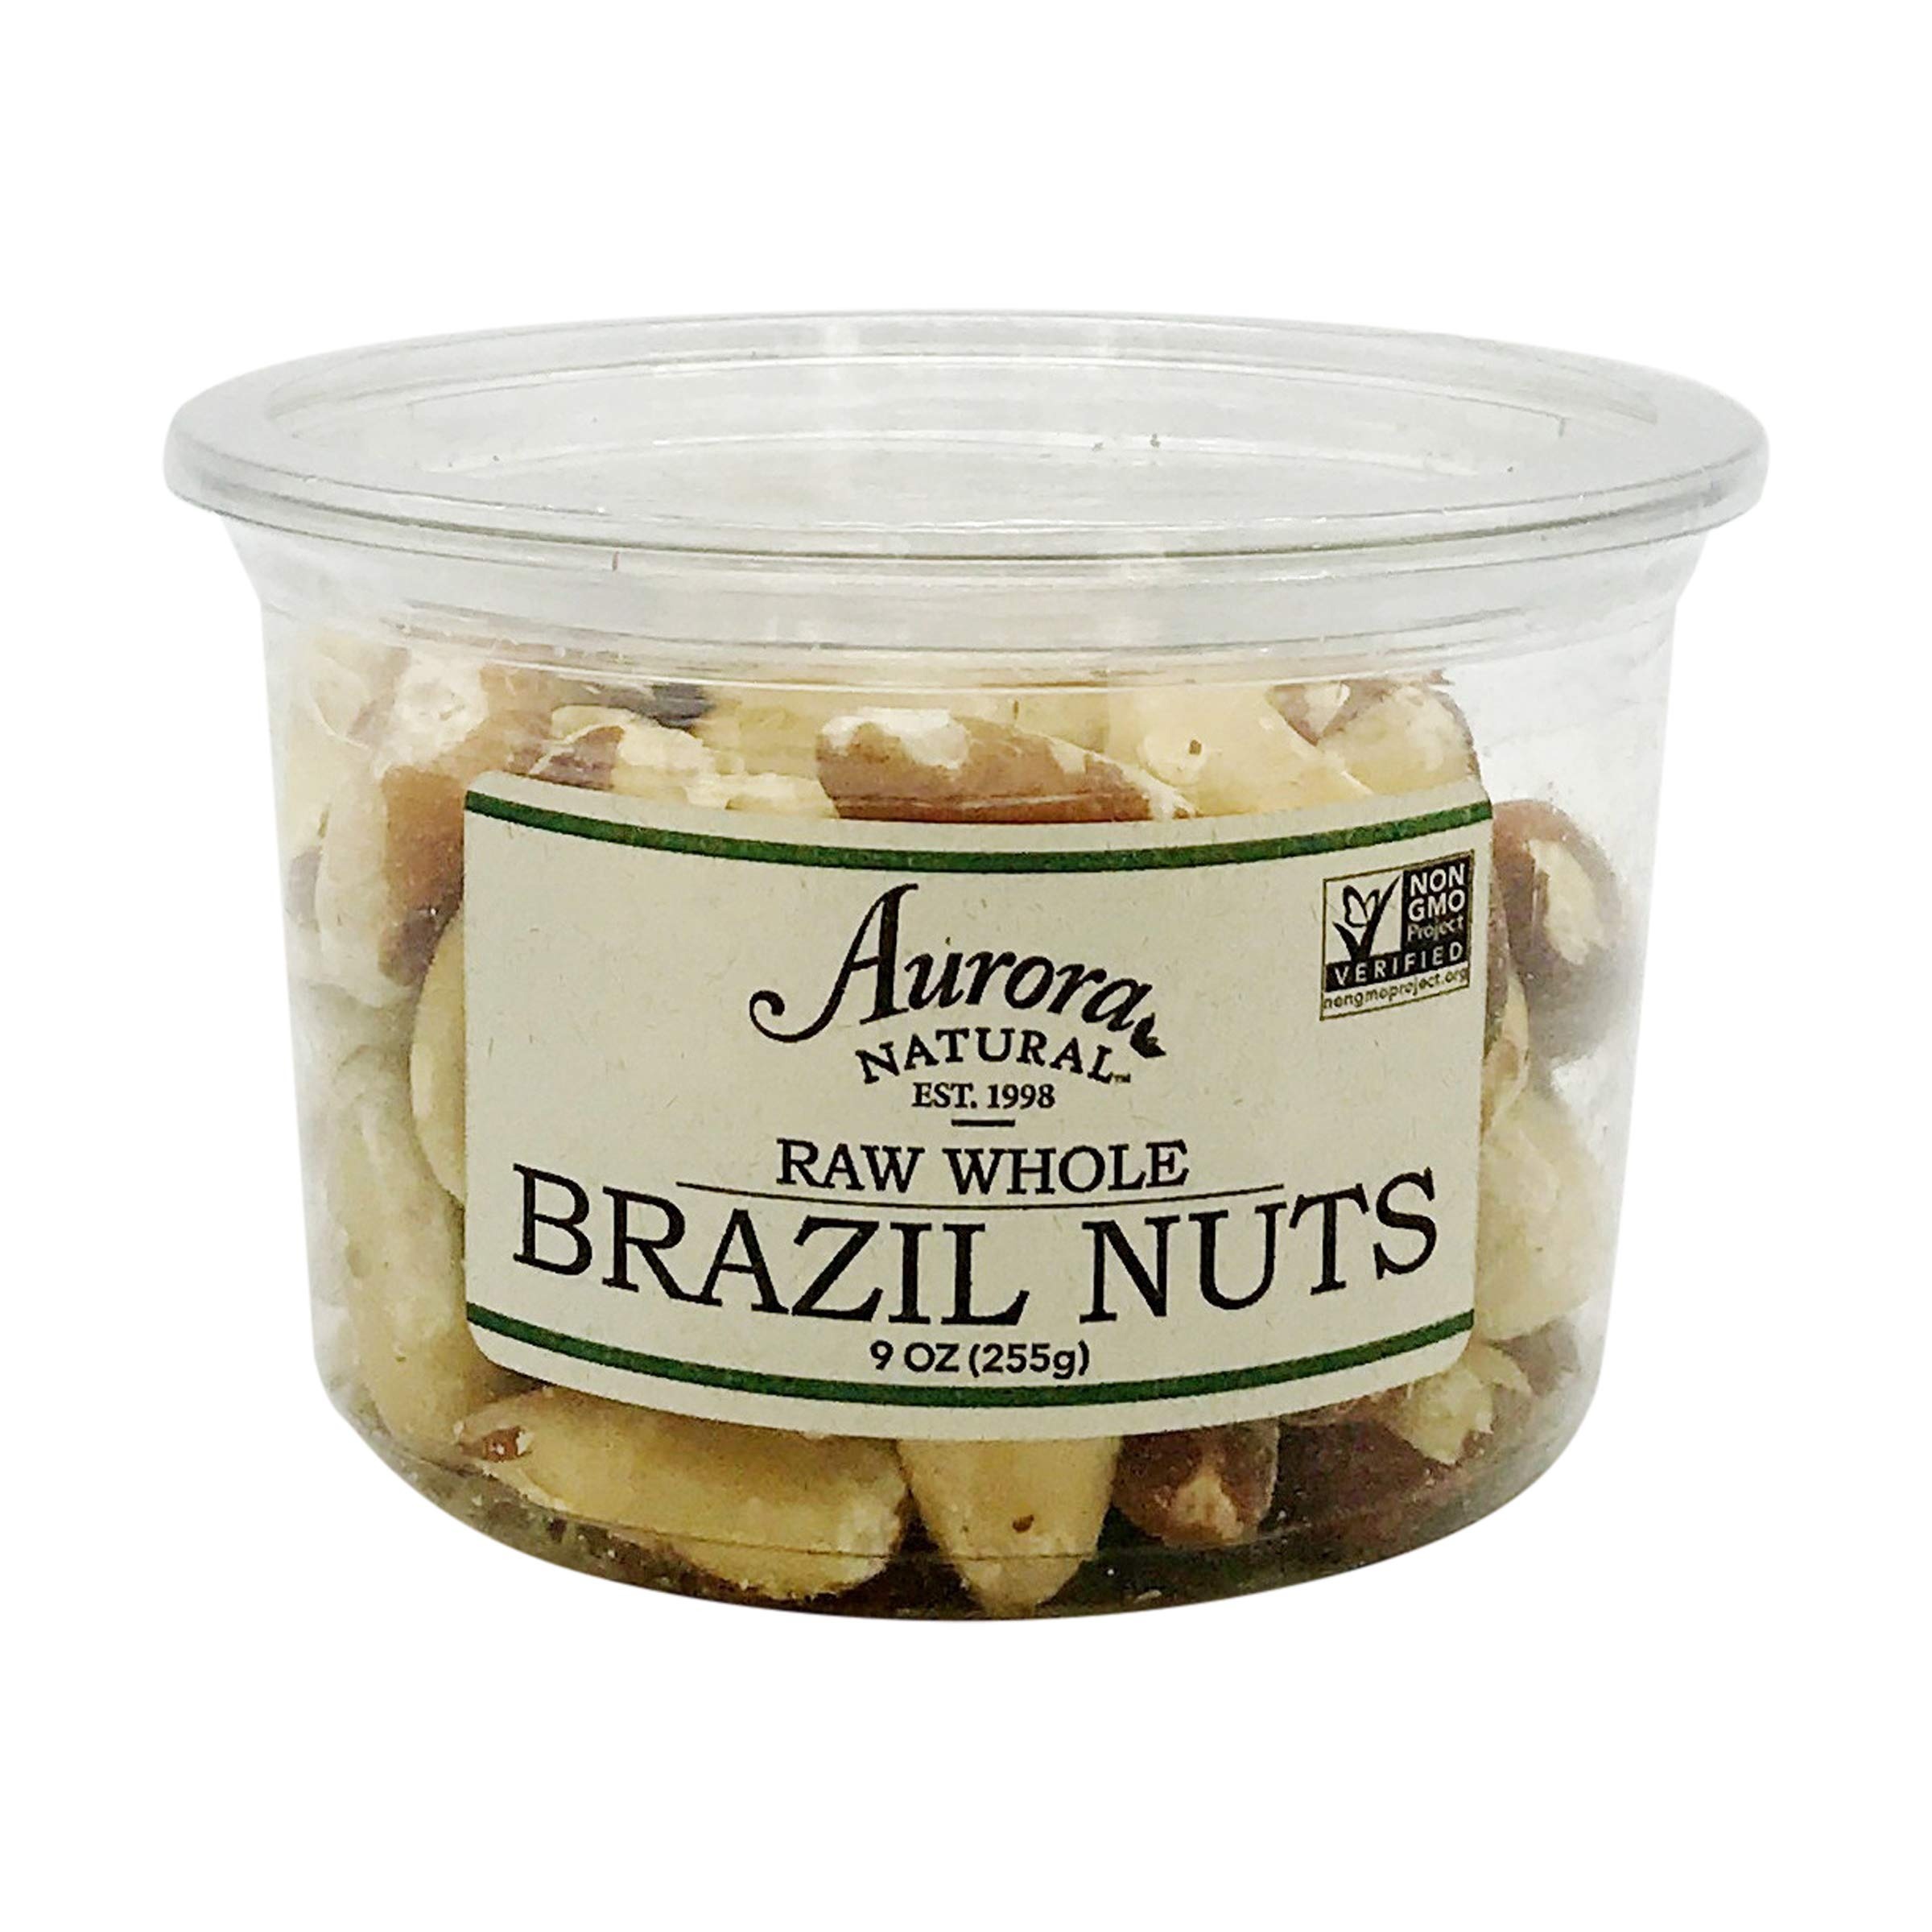
Item Name: Aurora Products Brazil Nuts, Raw, 9 oz
Bullet Point 1: Item Package Length: 4.5"
Bullet Point 2: Item Package Width: 4.5"
Bullet Point 3: Item Package Height: 3.0"
Bullet Point 4: Item Package Weight: 9.0 lb
Value: 9.0
Unit: Ounce

Price: 91.09